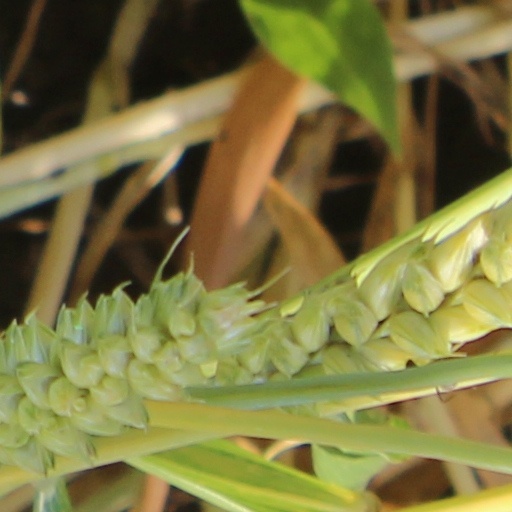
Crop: wheat